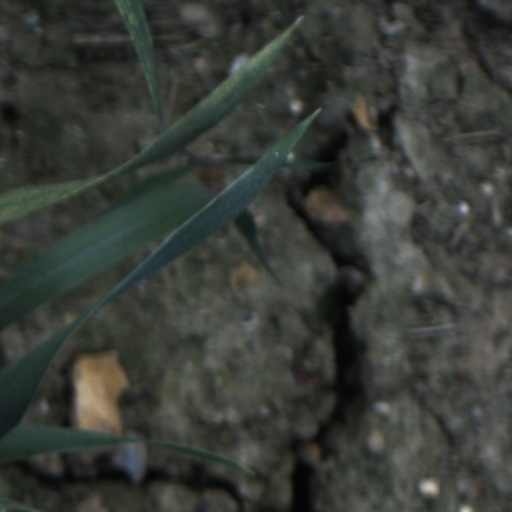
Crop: wheat